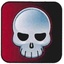
Concepts: Death
Bad
Illness